Bastian site

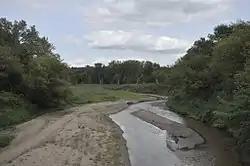

The Bastian site is an archaeological site associated with a village of the Oneota culture near Cherokee, Iowa, United States. The time period for this village appears to be from an intermediate era between village sites from the earlier Correctionville–Blue Earth phase and the later Orr phase. The later phase is from the late prehistoric and early historic periods, and include villages of the Siouan-speaking groups. The site was listed on the National Register of Historic Places in 1976.